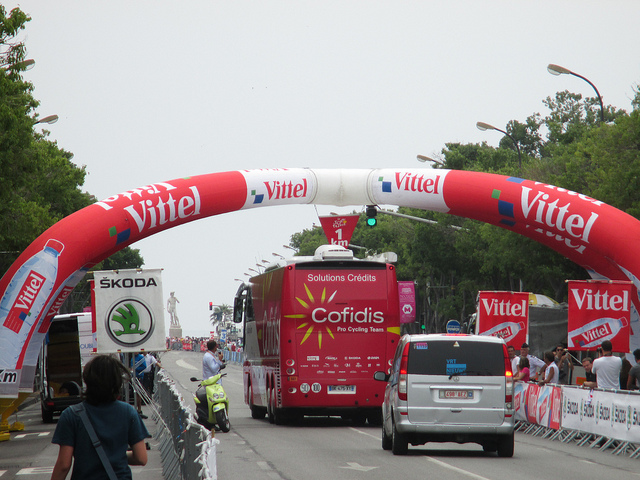
user: Given an image and a question. Answer the question in a short answer. Question: What kind of event is this a course for? Short Answer:
assistant: race